Alari Kivisaar

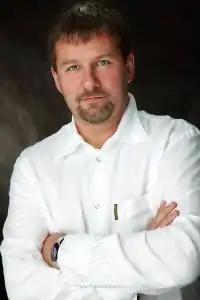
Kivisaar in 2011

Alari Kivisaar (born 16 January 1967 in Tartu) is an Estonian television personality and nature photographer, best known as the host of the game show "Võta või jäta".